Suzuki Cultus Crescent

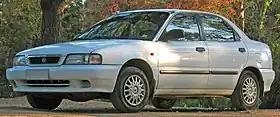
Suzuki Baleno sedan (pre-facelift; Chile)

The is a subcompact car that was produced by Suzuki in Japan between 1995 and 2002, with South Asian production continuing until 2007. The Cultus Crescent was sold as such in Japan until May 1998, when it was renamed Suzuki Cultus due to the sales discontinuation of the previous Cultus in the Japanese market. The Cultus Crescent was also marketed as the Suzuki Esteem in North America, Philippines and Thailand, and as the Suzuki Baleno throughout Asia, Australasia, Europe, and Latin America. In India where it was manufactured by Maruti Suzuki, the Cultus Crescent was sold as the Maruti Suzuki Baleno. In the Philippines, the facelift model was marketed as the Chevrolet Cassia.